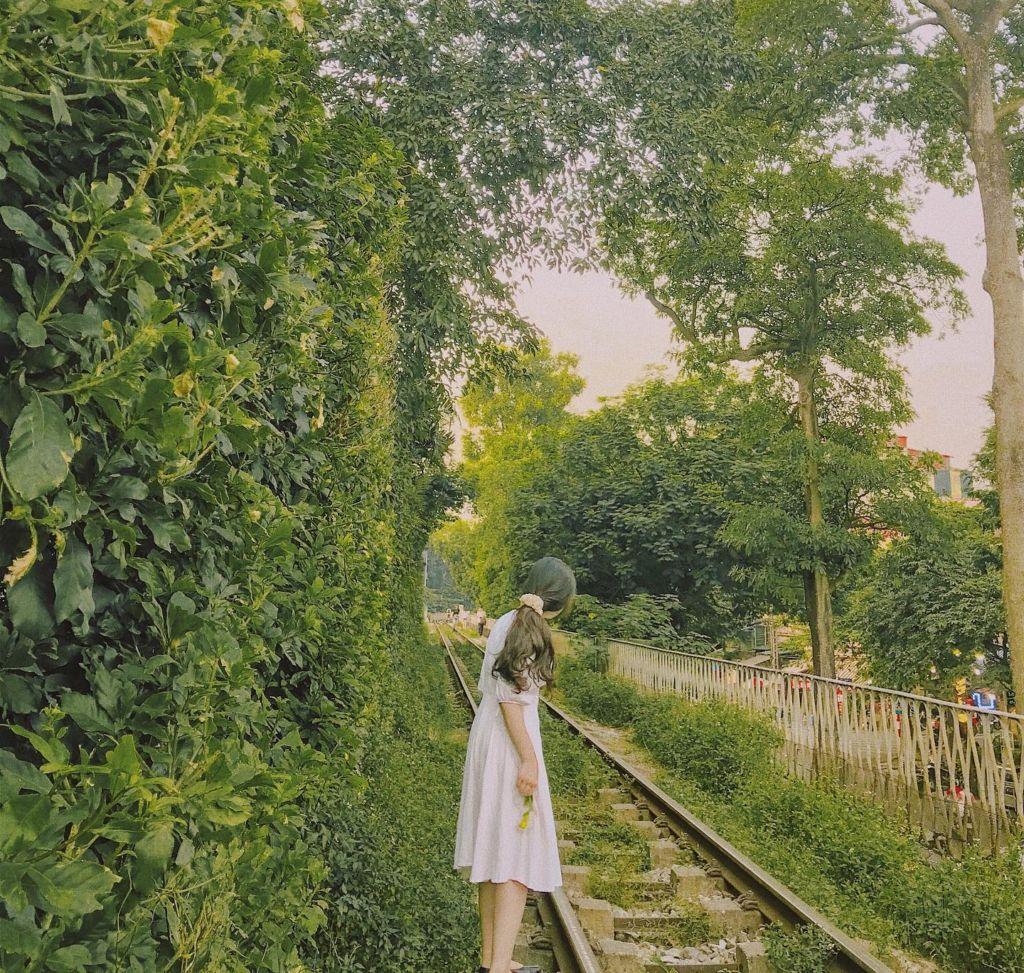
cô gái mặc váy trắng đang chụp hình một mình